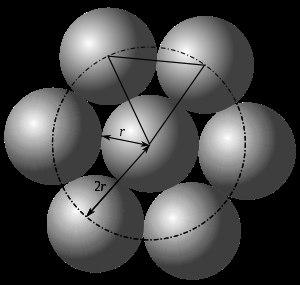
L'empilement compact est la manière d'agencer des sphères dans l'espace afin d'avoir la plus grande densité de sphères, sans que celles-ci se recouvrent.